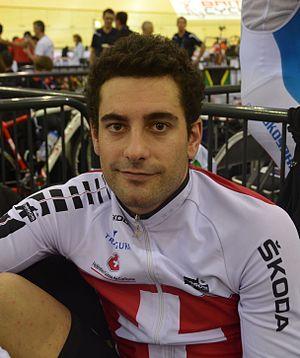
La Coupe du monde de cyclisme sur piste 2012 – 2013 est une compétition organisée par l'UCI qui regroupe plusieurs épreuves de cyclisme sur piste. La saison débute le 11 octobre 2012 et se termine le 19 janvier 2013. Pour cette saison, trois manches sont au programme.